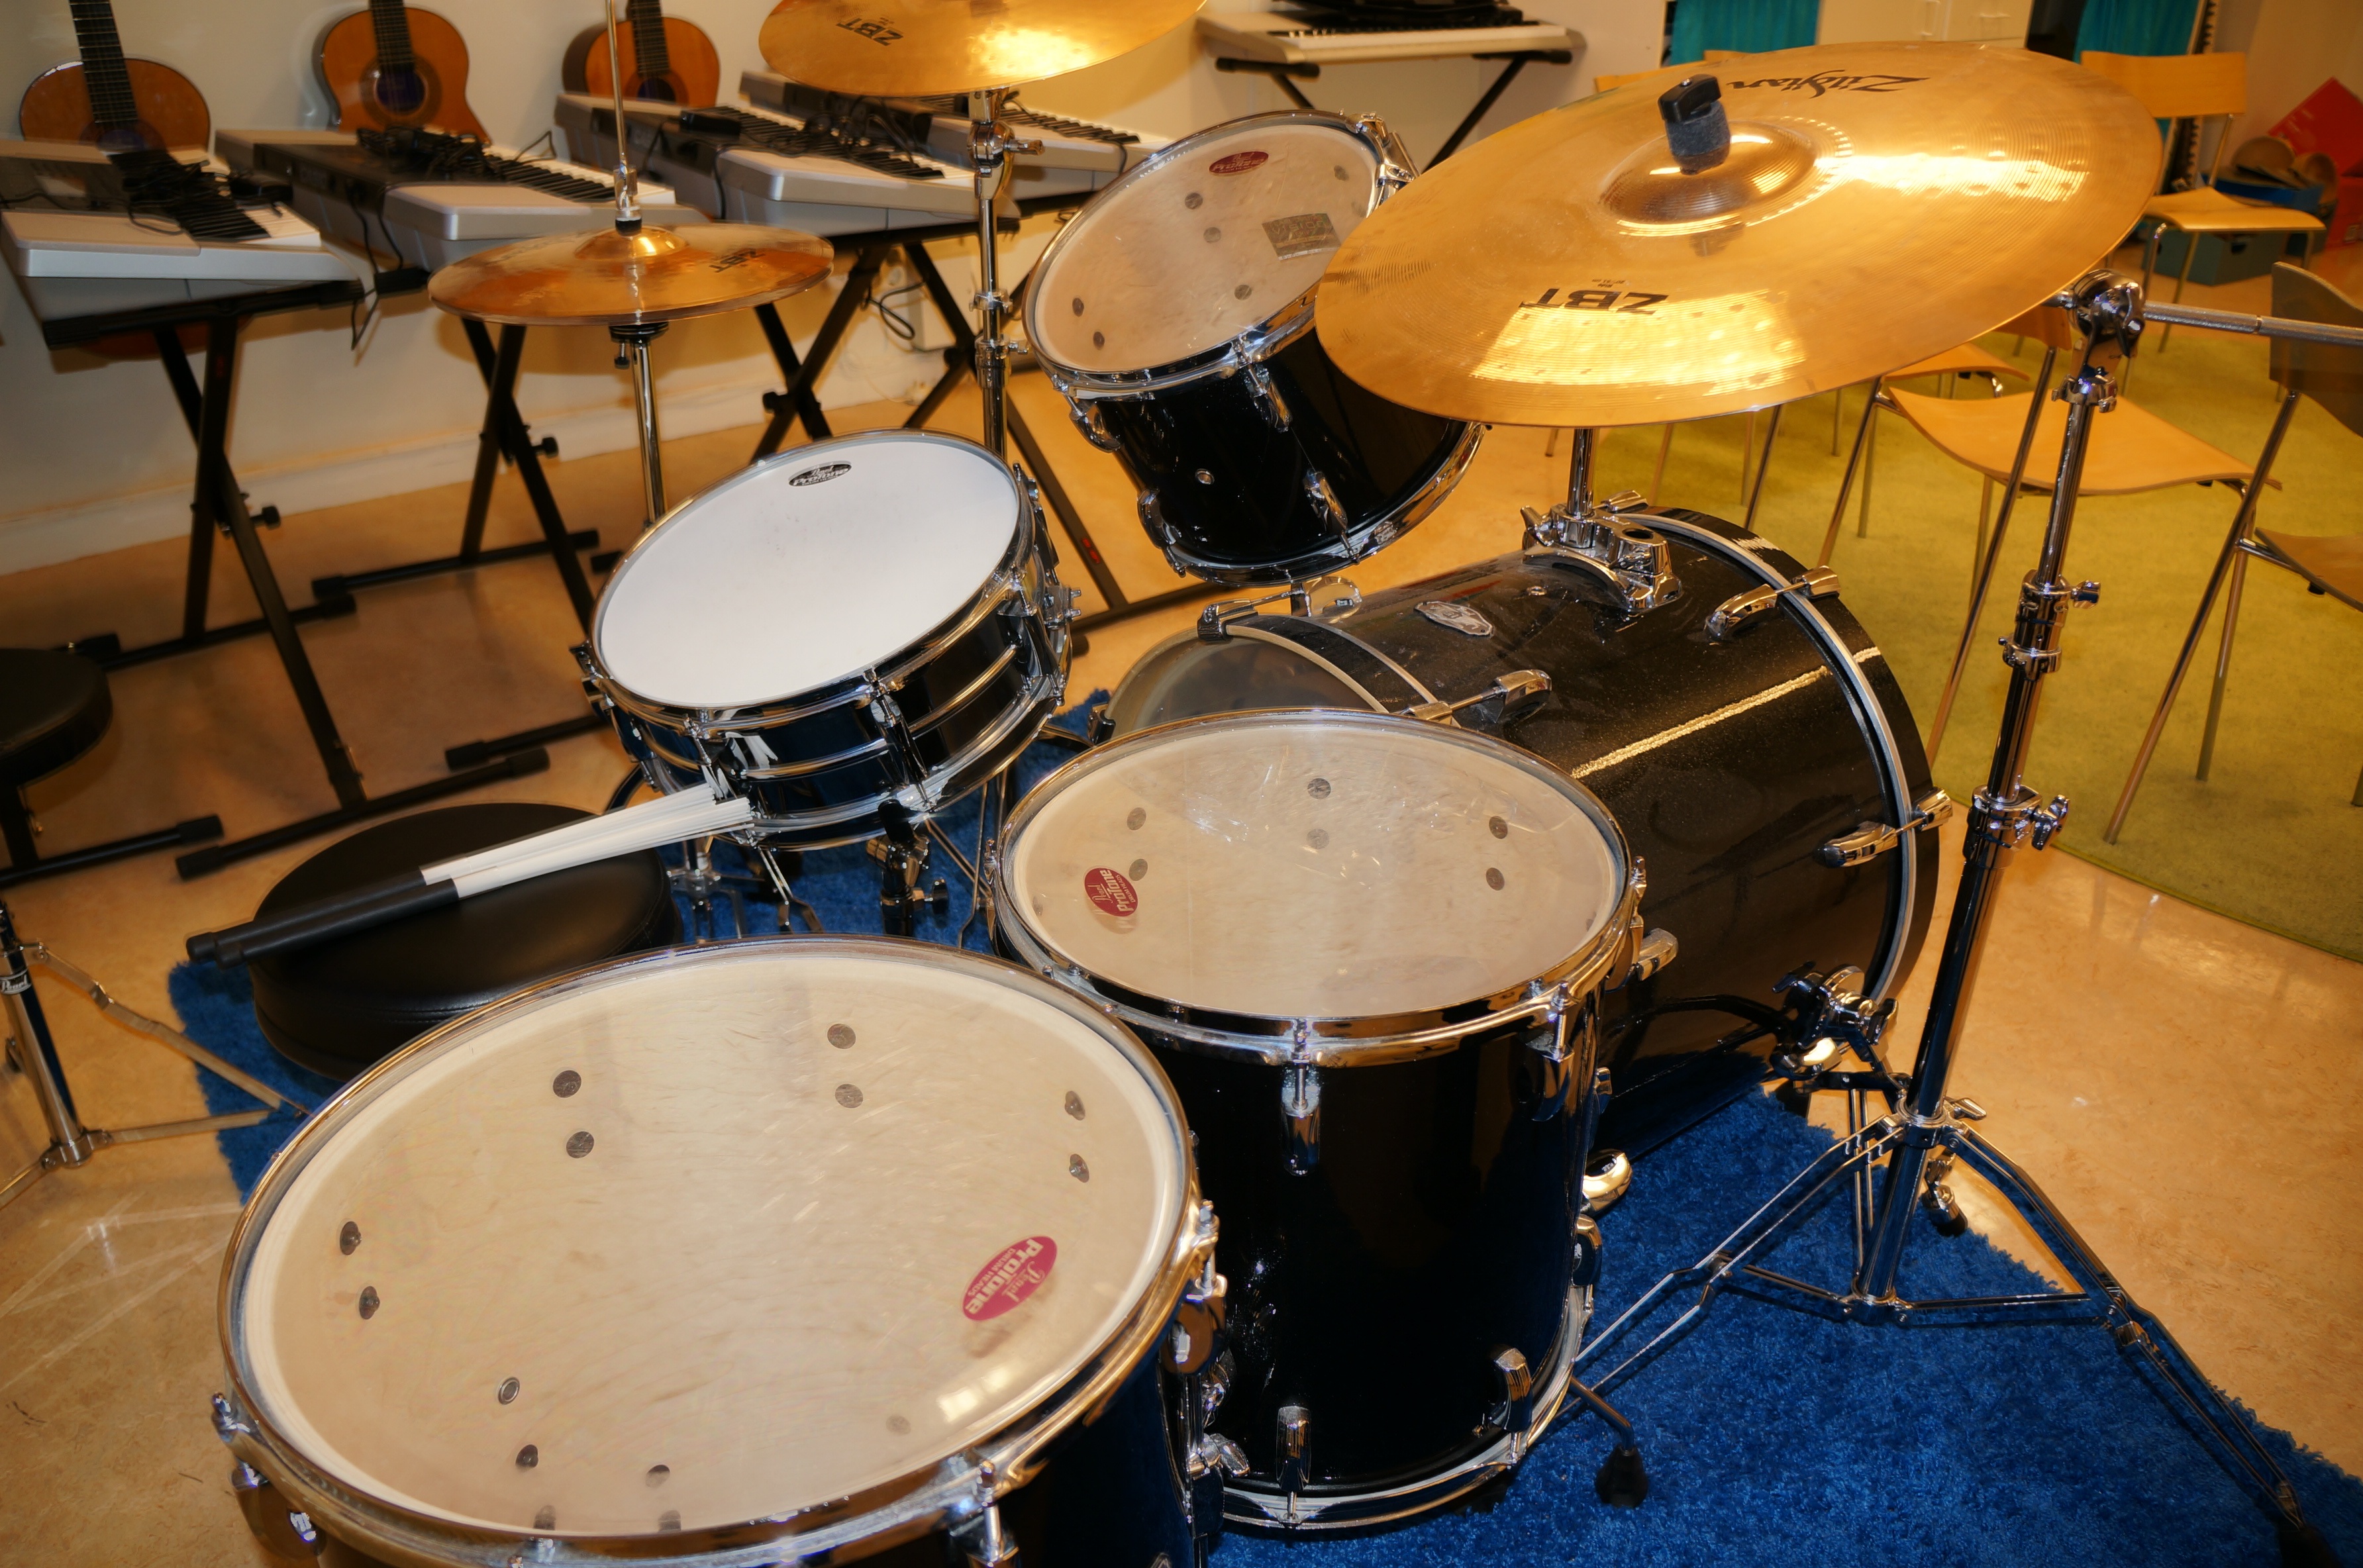
music, musician, drum, musical instrument, percussion, drums, drummer, bass drum, electronic instrument, skin head percussion instrument, timbales, tom tom drum, drum set